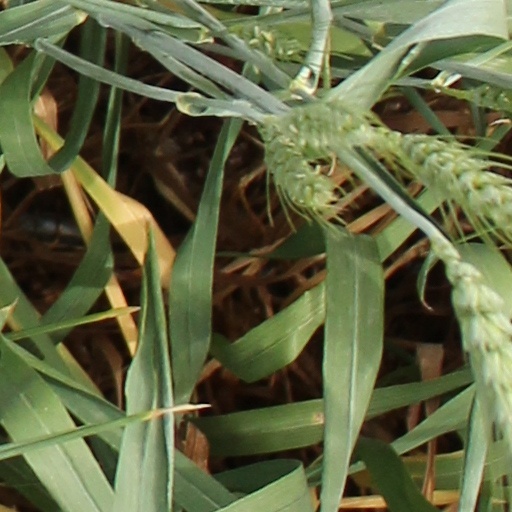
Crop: wheat